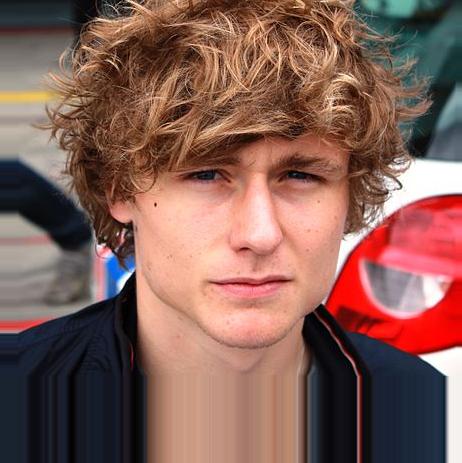
Age: 20